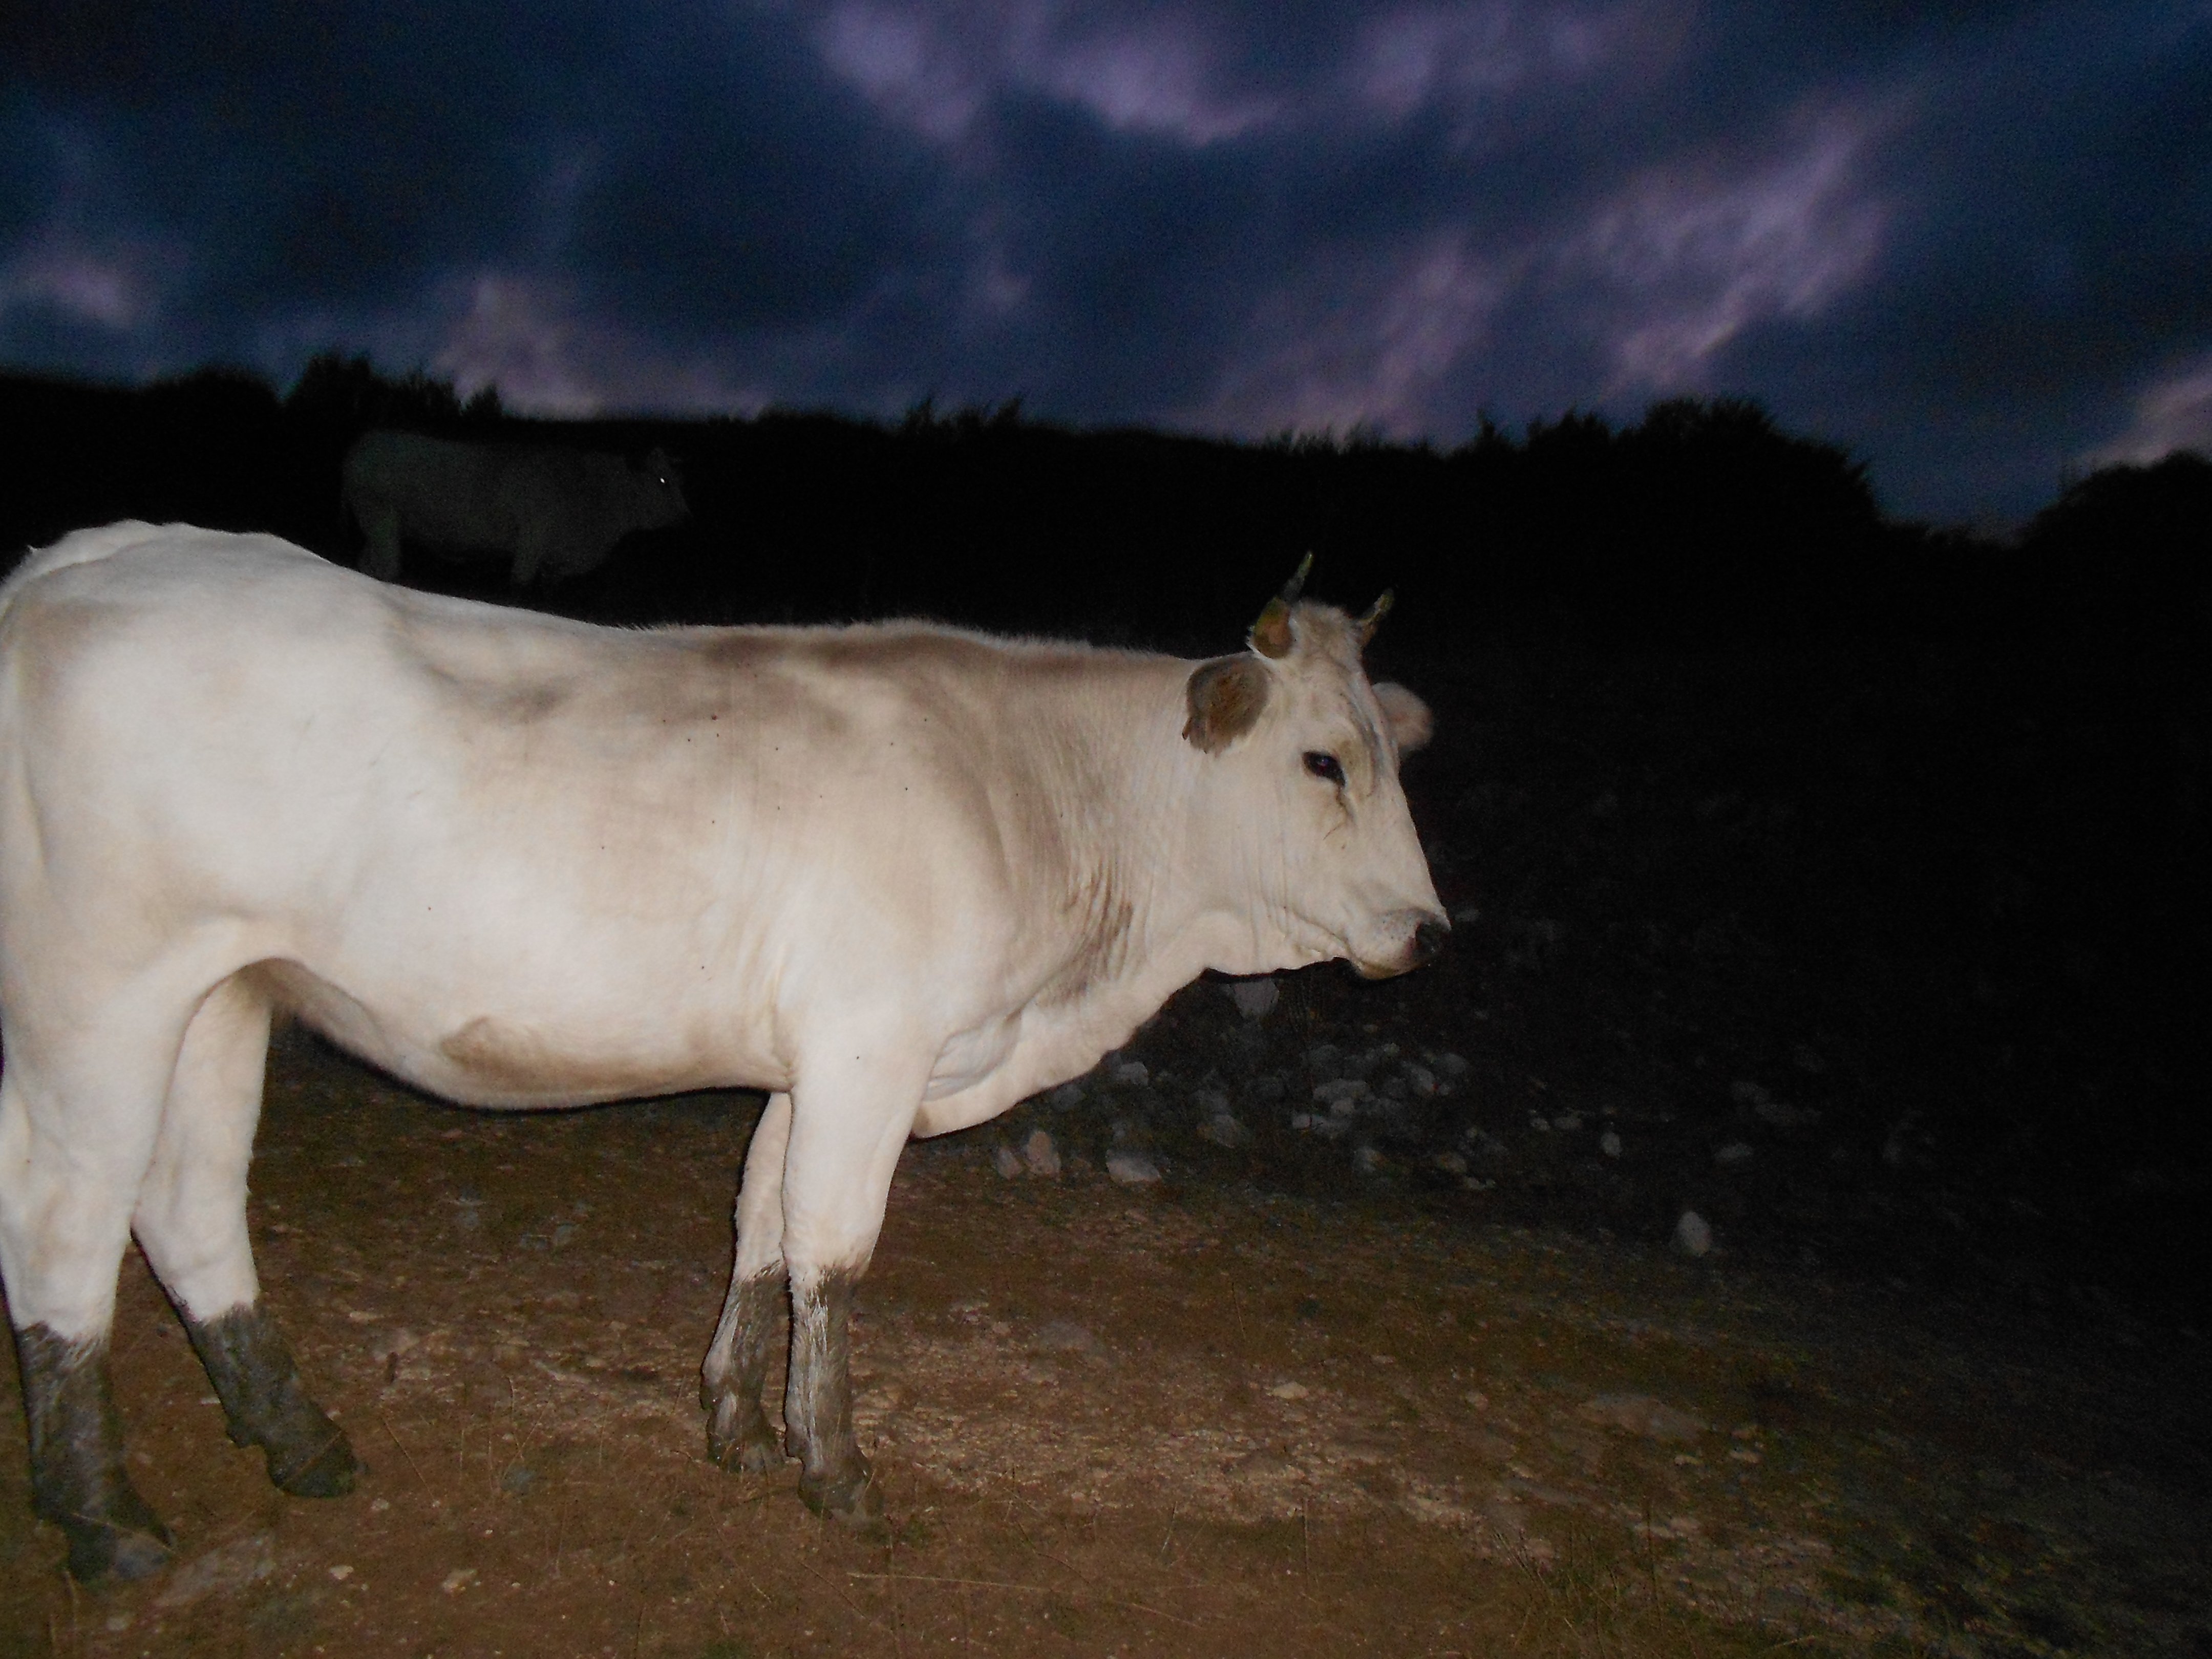
night, herd, pasture, horse, park, mammal, pack animal, cattle like mammal, horse like mammal, mustang horse, white cow, looking for wolves